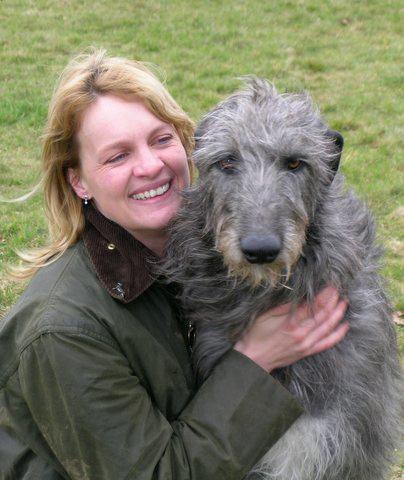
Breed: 224-n000056-Scottish_deerhound